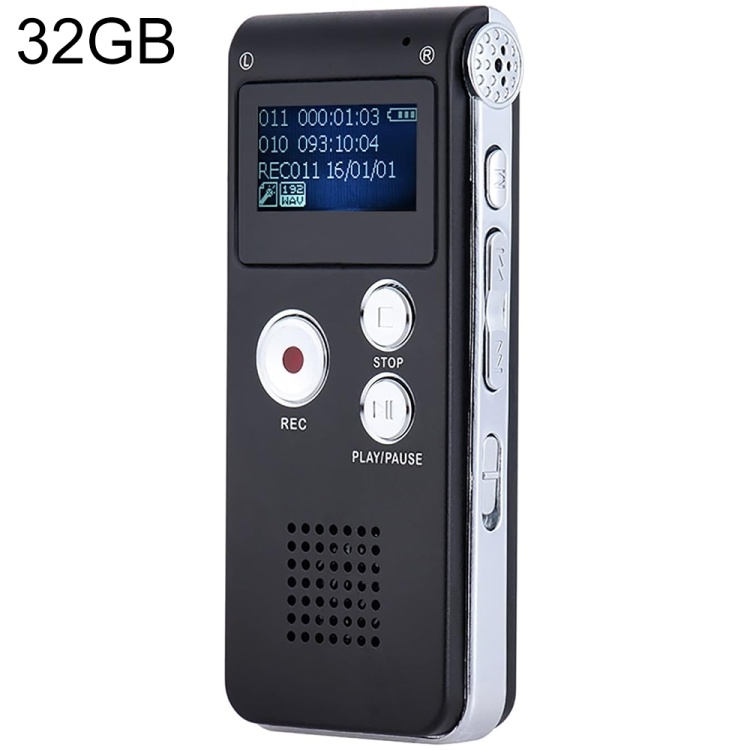
SK012 32GB Smart Noise Reduction HD Voice Recording Pen
1. Adopting professional recording solution ATJ3315D 2. Professional WAV format recording, high sound quality, with a bit rate of up to 384Kbps 3. 128x64 OLED display screen 4. Support voice recording mode to save storage space 5. Supports MP3/WAV format playback 6. Support phone recording function, recording and listening at the same time 7. Supports USB 2.0 data transmission 8. Automatically shut down and save low battery to avoid file loss 9. Recording time: about 800 minutes 10. Size: 8.2x3.3x1.2cm 11. Weight: 58g
Brand: HoMEdemic™
Category: Electronics > Audio > Audio Players & Recorders > Voice Recorders